Seeyamangalam

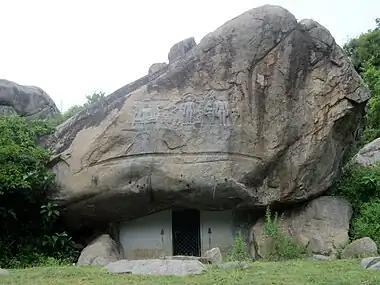
Mahavira Rock Cut Temple

This rock cut Jain temple was built by Western Ganga King Rajamalla II during the end of 9th century. This temple is seen in a hillock named Vijayadri (as per inscription of Rajamalla II) located northern side of Thun Andar Shiva temple. Inside the rock cut, recently a new Mahaveerar statue is kept and worshipped by nearby Tamil Jains. On the top of the rock facing east, relief sculptures of Mahaveerar, Parshavanthar and Bahubali are seen.